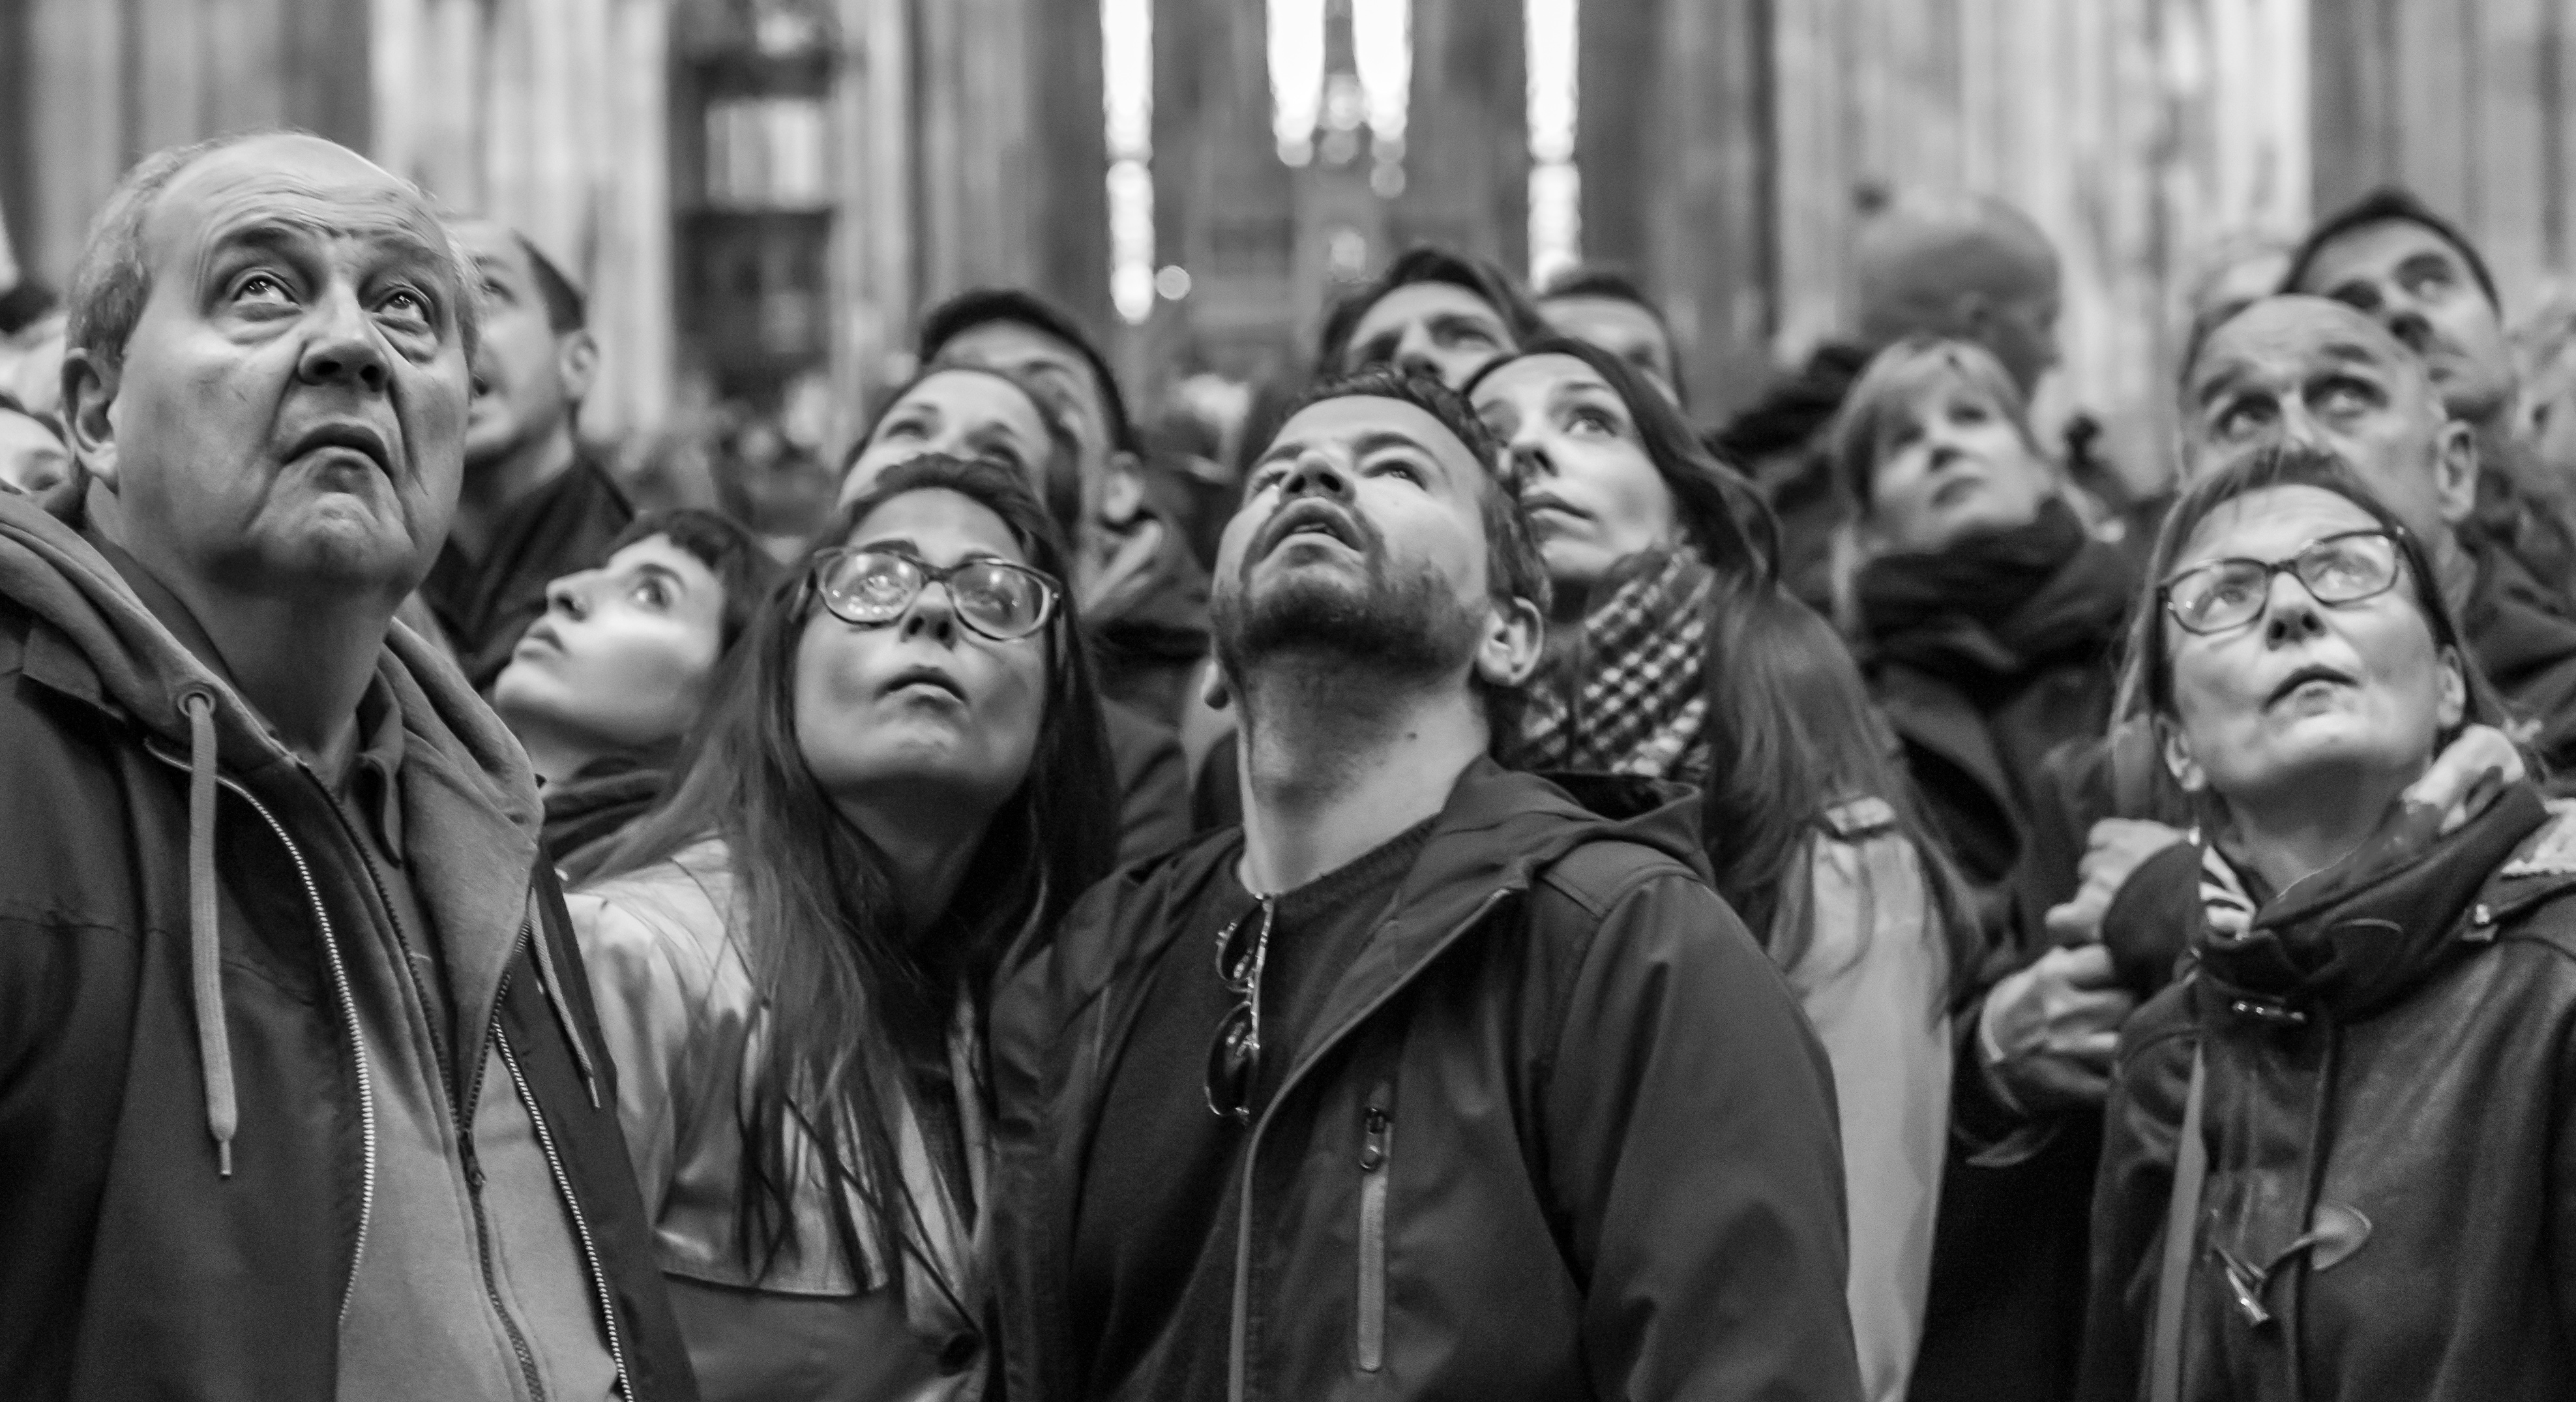
person, black and white, people, view, crowd, looking, church, prague, nikon, monochrome, streetphotography, bw, blackandwhite, blackwhite, ngc, photograph, look, up, streetphoto, faces, demonstration, staring, nikond4, alessandrocaproni, monochrome photography, social group